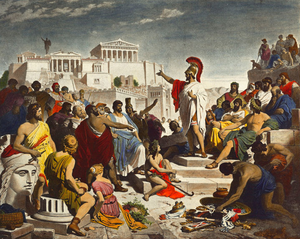
L’oraison funèbre de Périclès est un des passages les plus connus de l’œuvre de l’historien athénien Thucydide, La Guerre du Péloponnèse. Il y reconstitue l’oraison prononcée par l’homme d’État Périclès en l’honneur des soldats athéniens morts durant la première année de la guerre du Péloponnèse.
Périclès, en grec ancien Περικλῆς / Periklễs, est un stratège, orateur et homme d'État athénien.